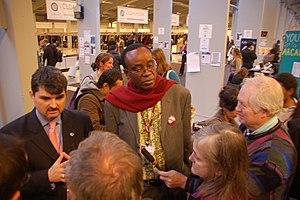
Nnimmo Bassey, né le 11 juin 1958, nigérian, est président des Amis de la Terre International de 2008 à 2012, co-fondateur de Environmental Rights Action et directeur de Health of Mother Heart Foundation.